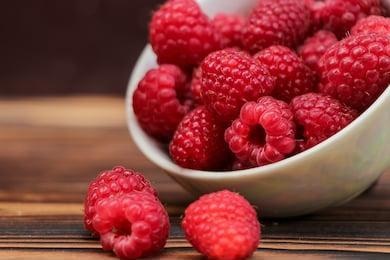
Label: raspberry